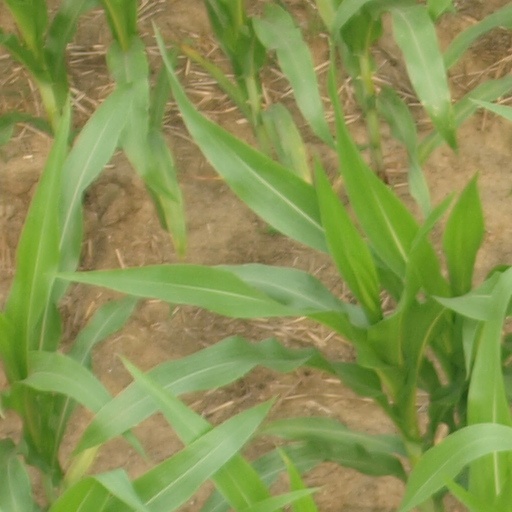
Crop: maize; corn